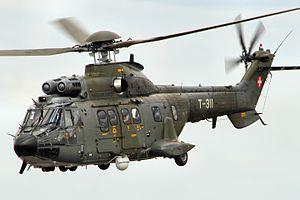
L'Aérospatiale AS332 Super Puma, renommé Airbus Helicopters H215 en 2014, est un hélicoptère de transport moyen franco-allemand destiné au marché civil et initialement conçu par la SNIAS. Directement dérivé du SA330 Puma dont il se présente comme une version agrandie et modernisée, il a donné naissance à une version encore en production fin 2017, l'EC225.
Les Forces aériennes suisses sont, avec les forces terrestres, l'une des deux branches des forces armées suisses.